Eglinton Country Park

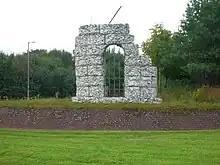
The 'Castle' at the Redburn roundabout

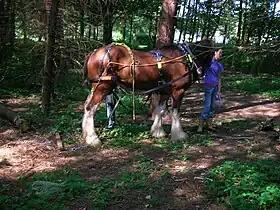
Extracting logs with Ken Stewart's 'Wesley' the Clydesdale in 2008

Another Eglinton Park is a public park located in the North Toronto neighbourhood of Toronto, Ontario, Canada, just west of the Eglinton Subway Station.